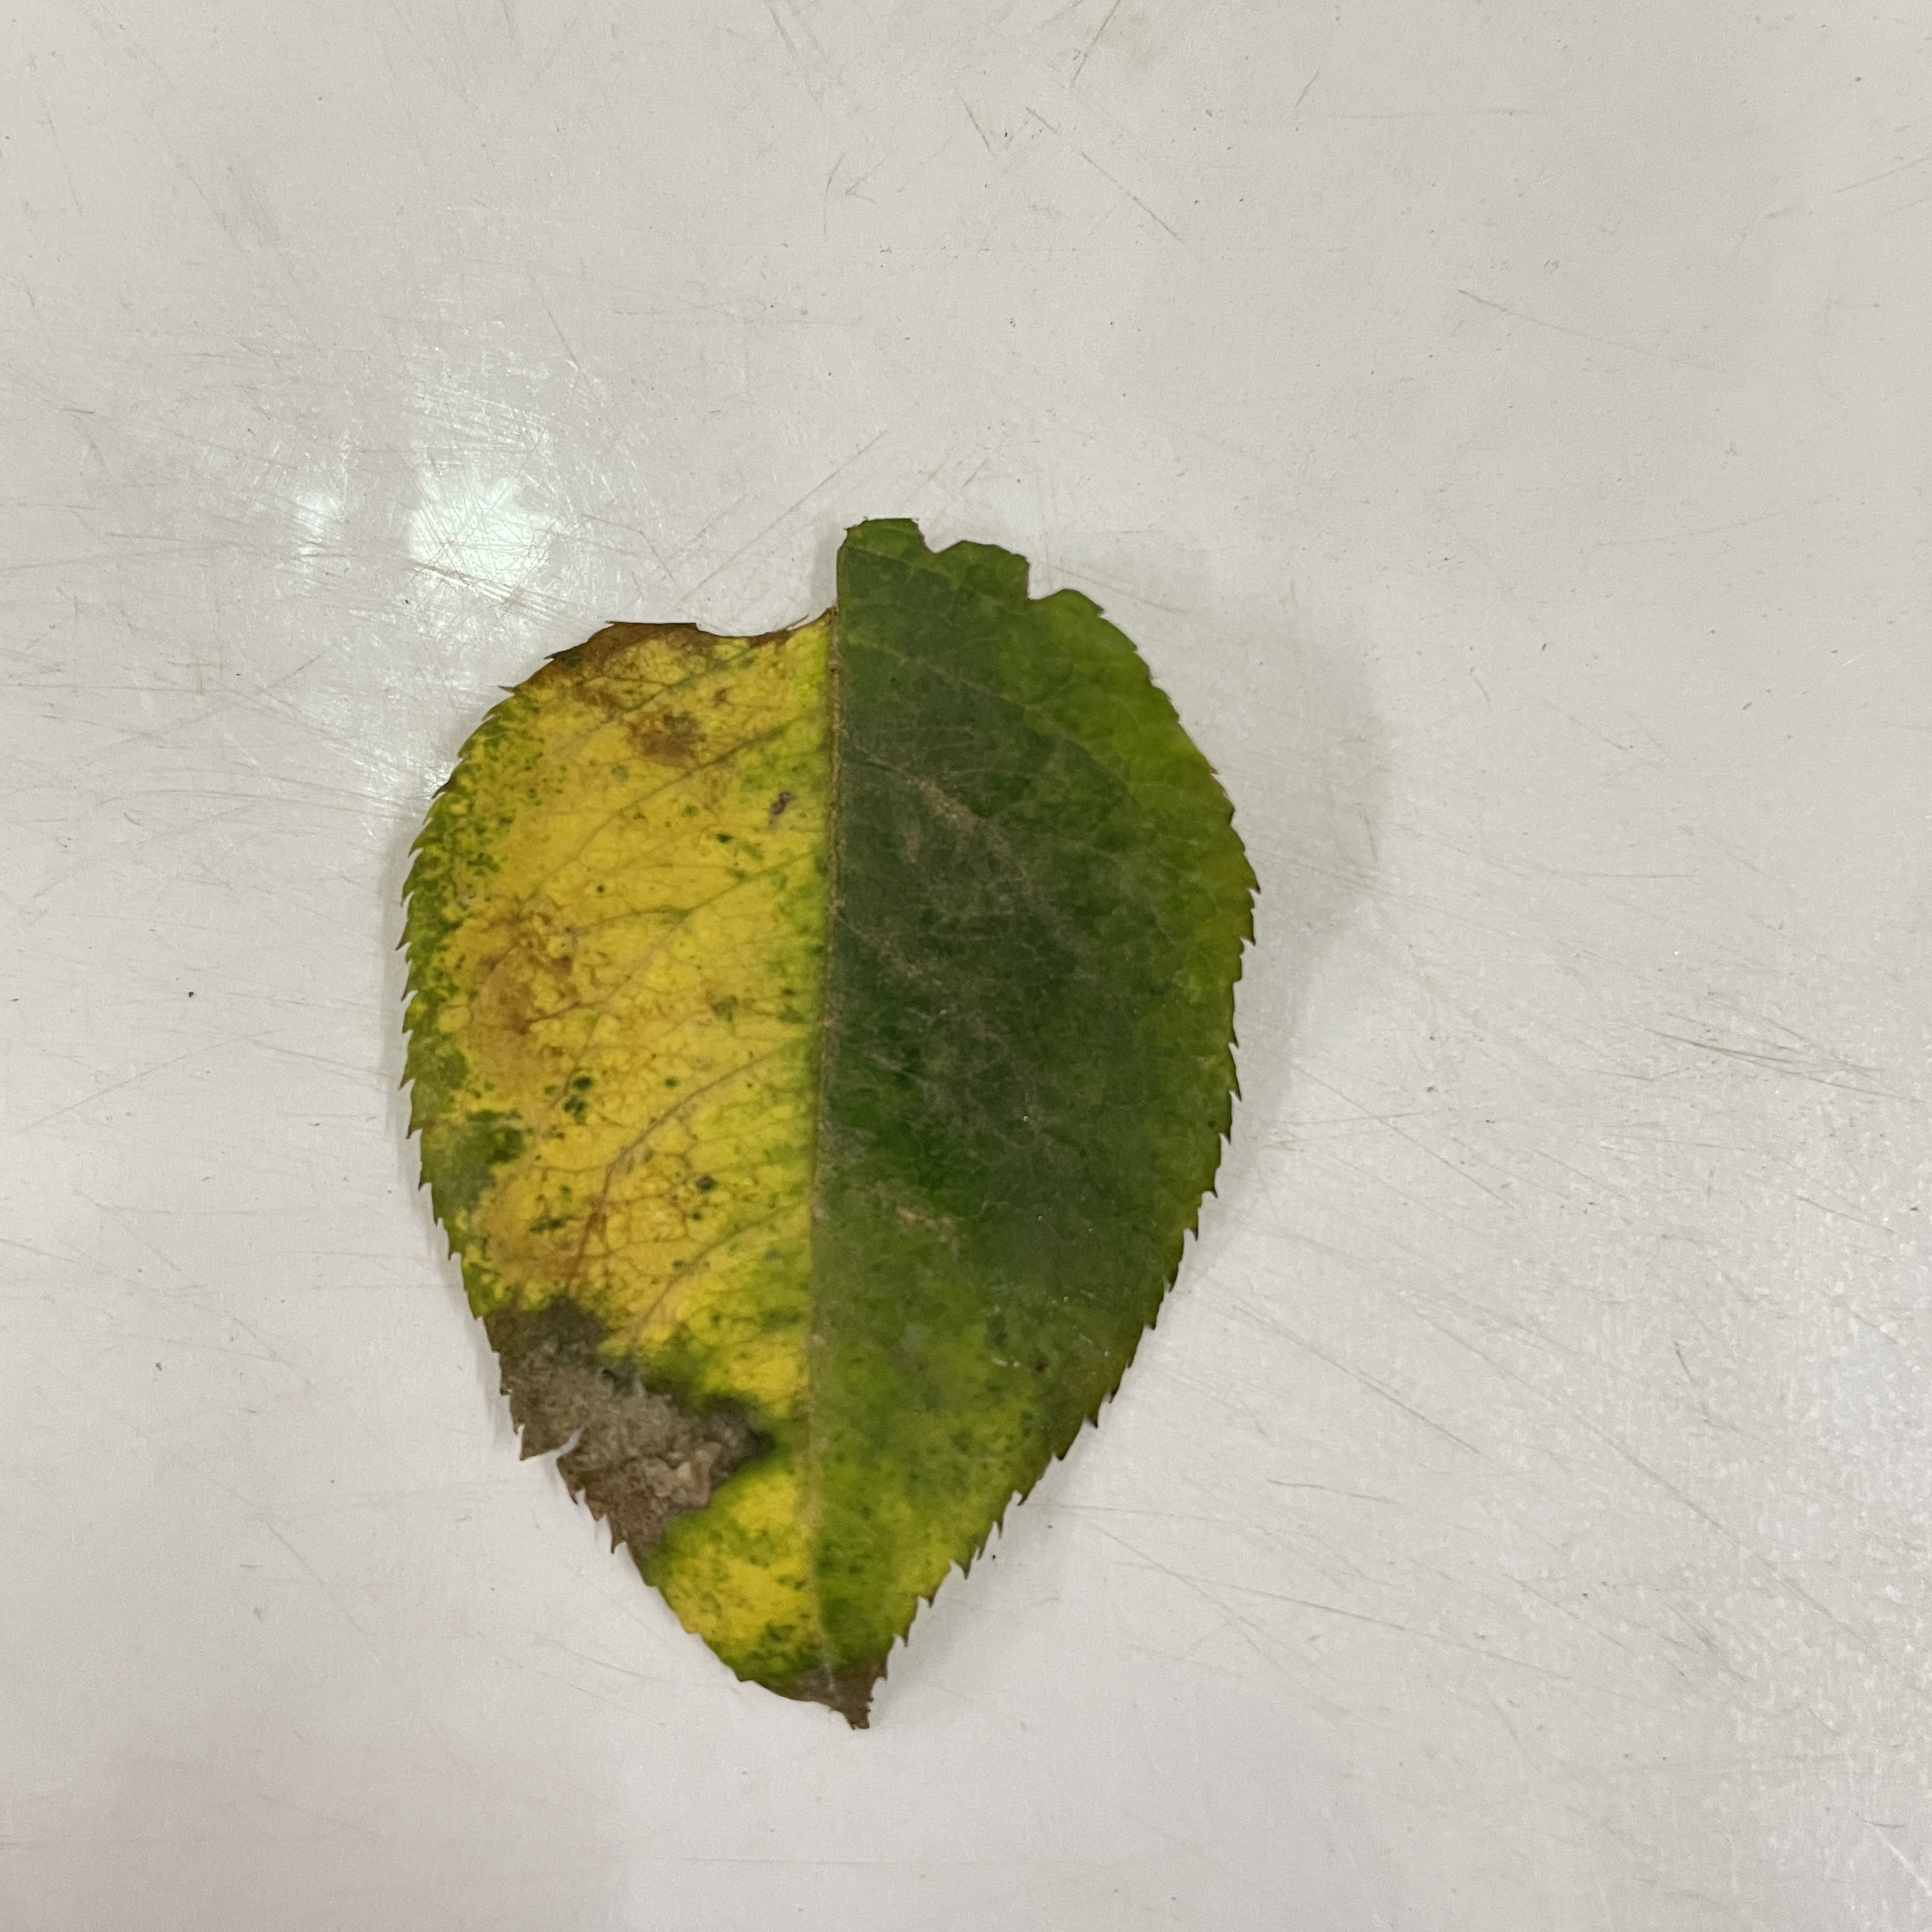
Label: Black Spot